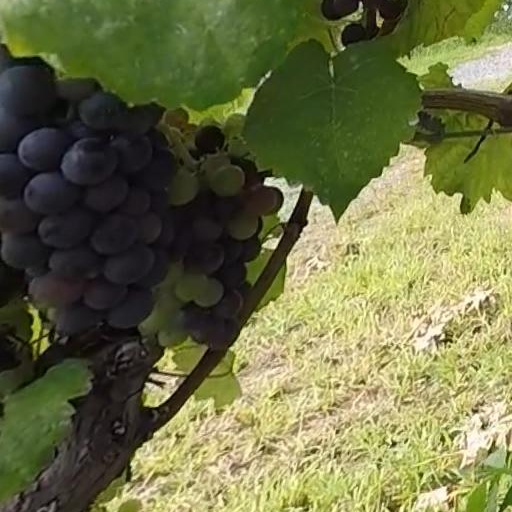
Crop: grape